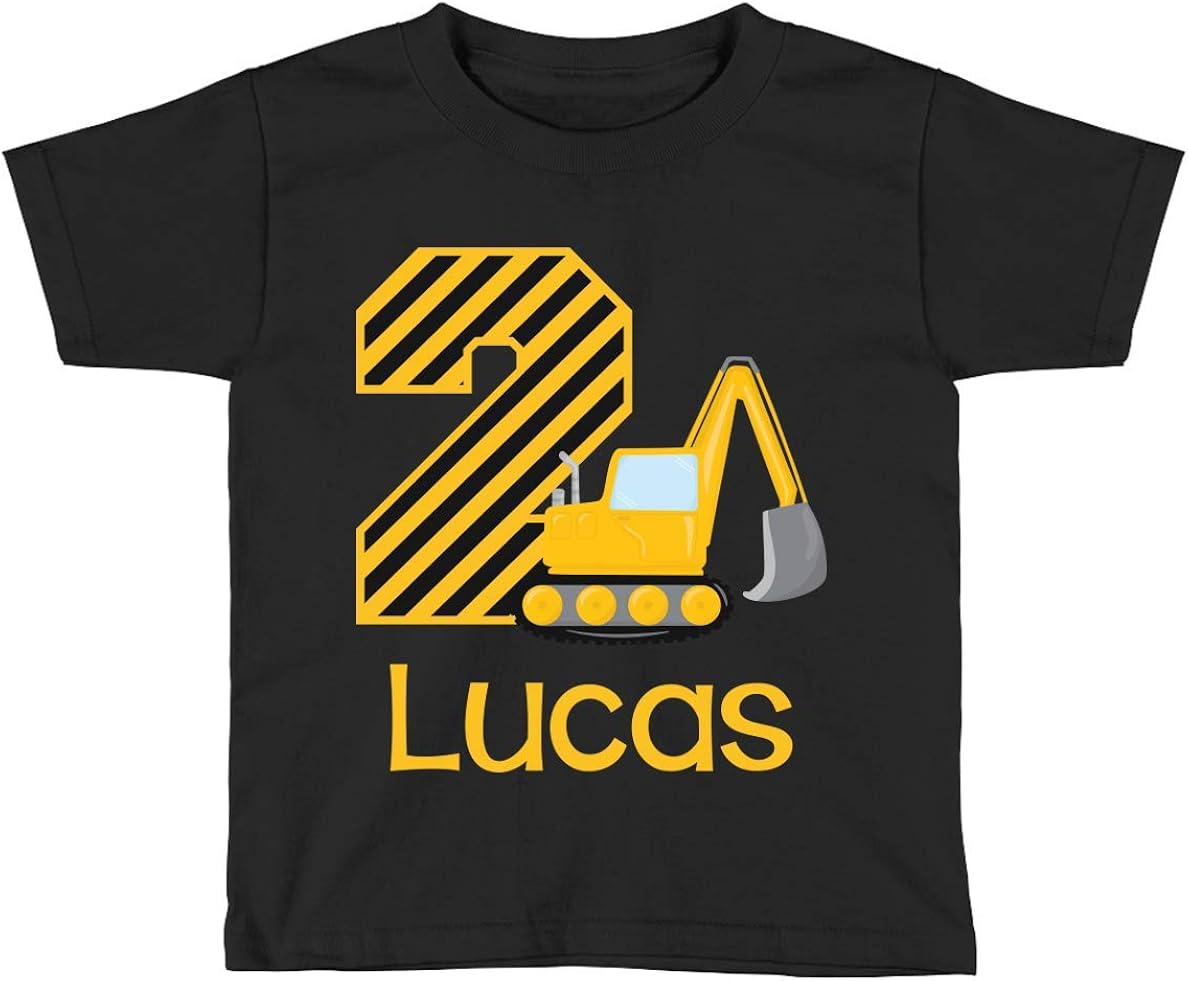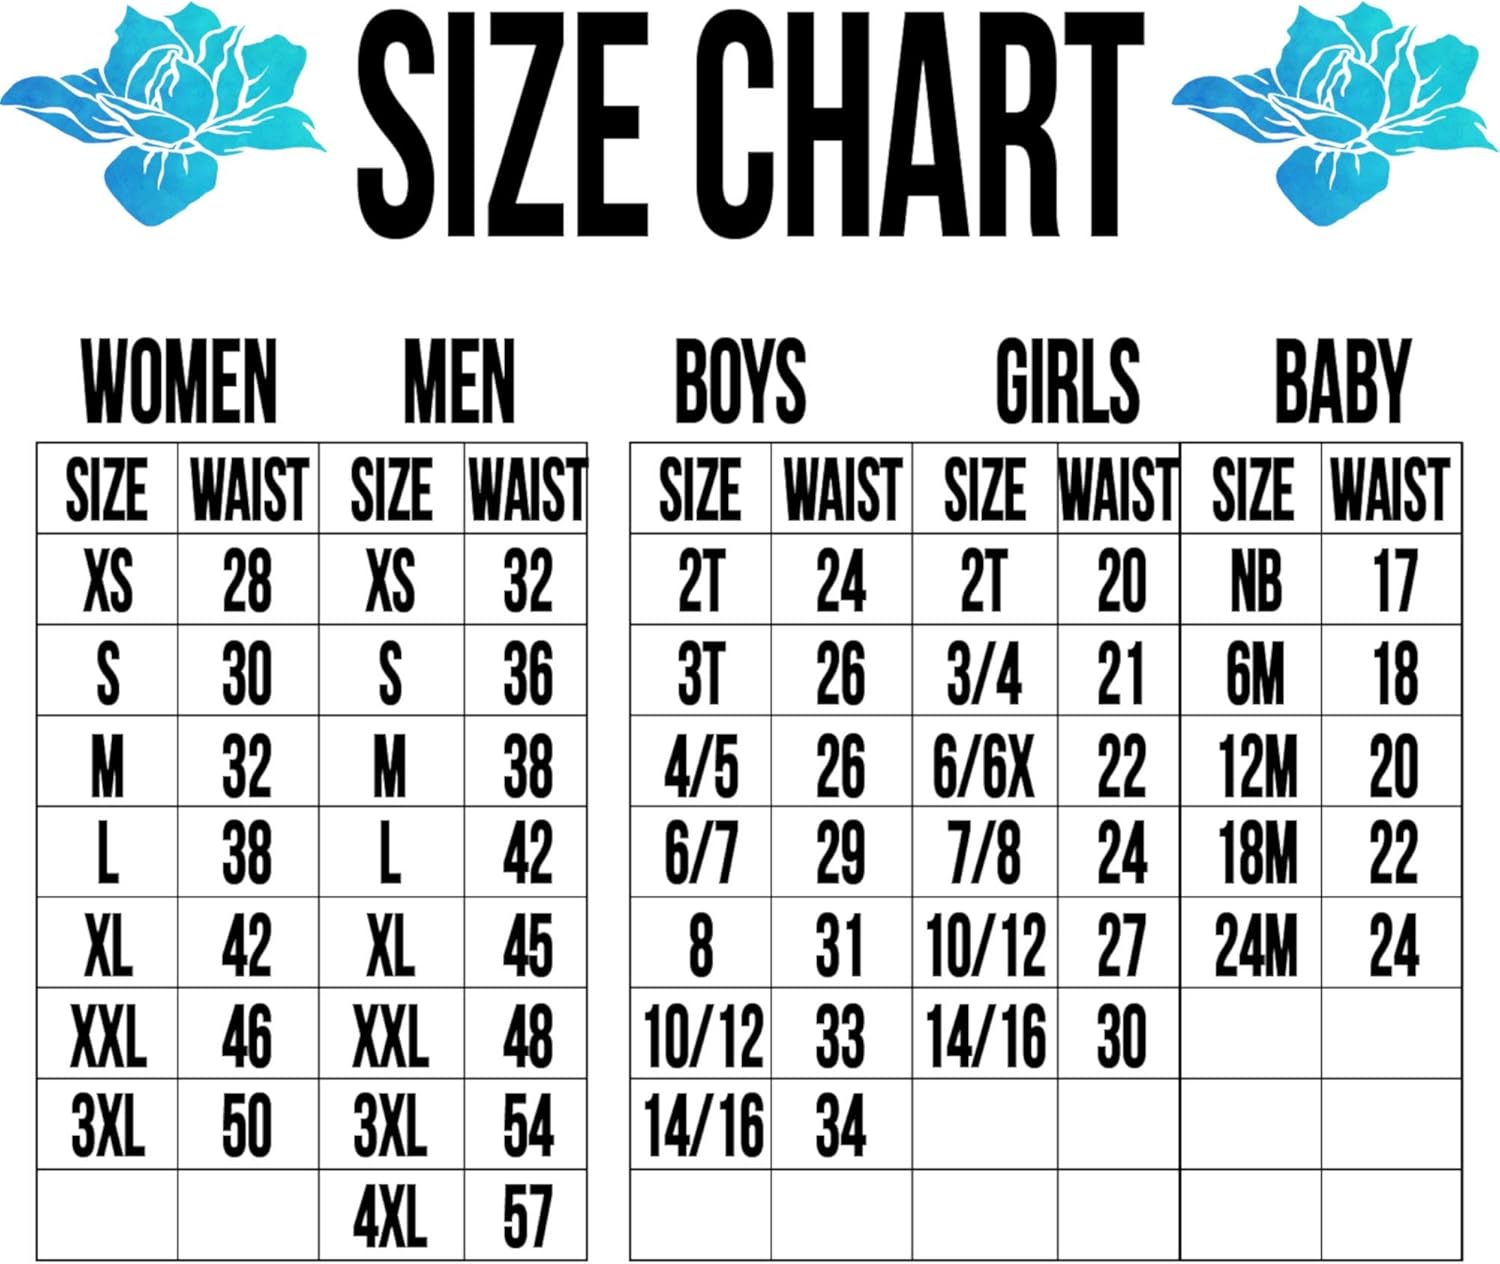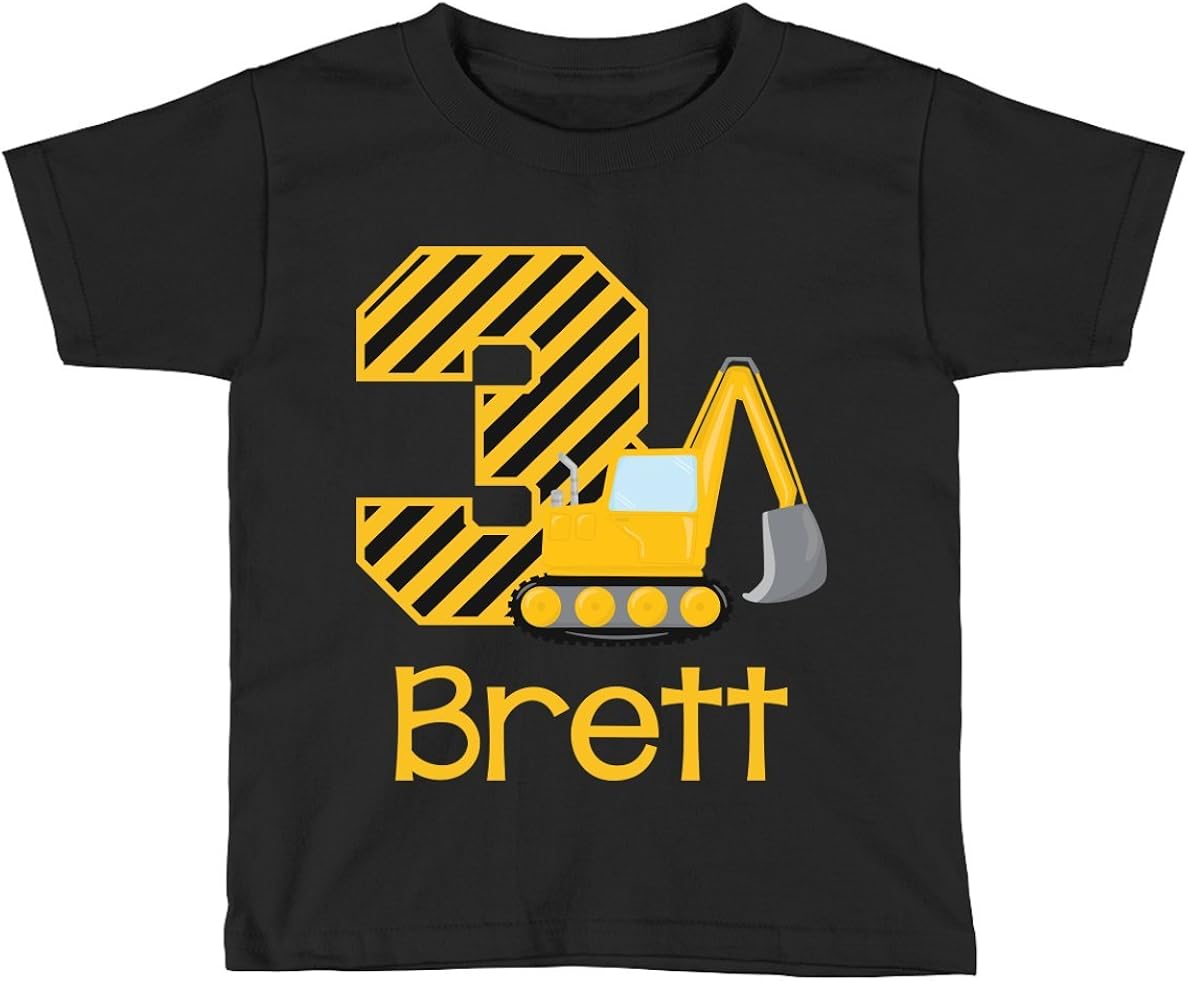
Blu Magnolia Co Boys Construction Birthday Shirt Any Age | Personalized with Any Name
Category: AMAZON FASHION
This construction shirt is custom printed in Sandusky, MI. The process used is Direct to Garment which is printed directly onto the shirt with textile inks. The inks used in our shirts are top of the line and are rated as 5 star washability by the AATCC. This means that the inks last in the wash as long as screen printing does.
Features: 100% Cotton | Do Not Bleach | Perfect for Construction Birthday Parties | Shirt Printed in USA - Premium 100% combed ringspun cotton shirts and bodysuits | Please check size chart in images | Printed Direct to Garment on top of the line equipment. Rated 5 star washability by the AATCC | CPSIA Compliant